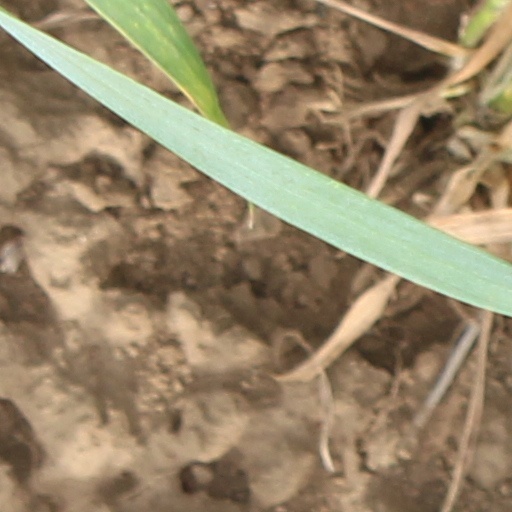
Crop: wheat